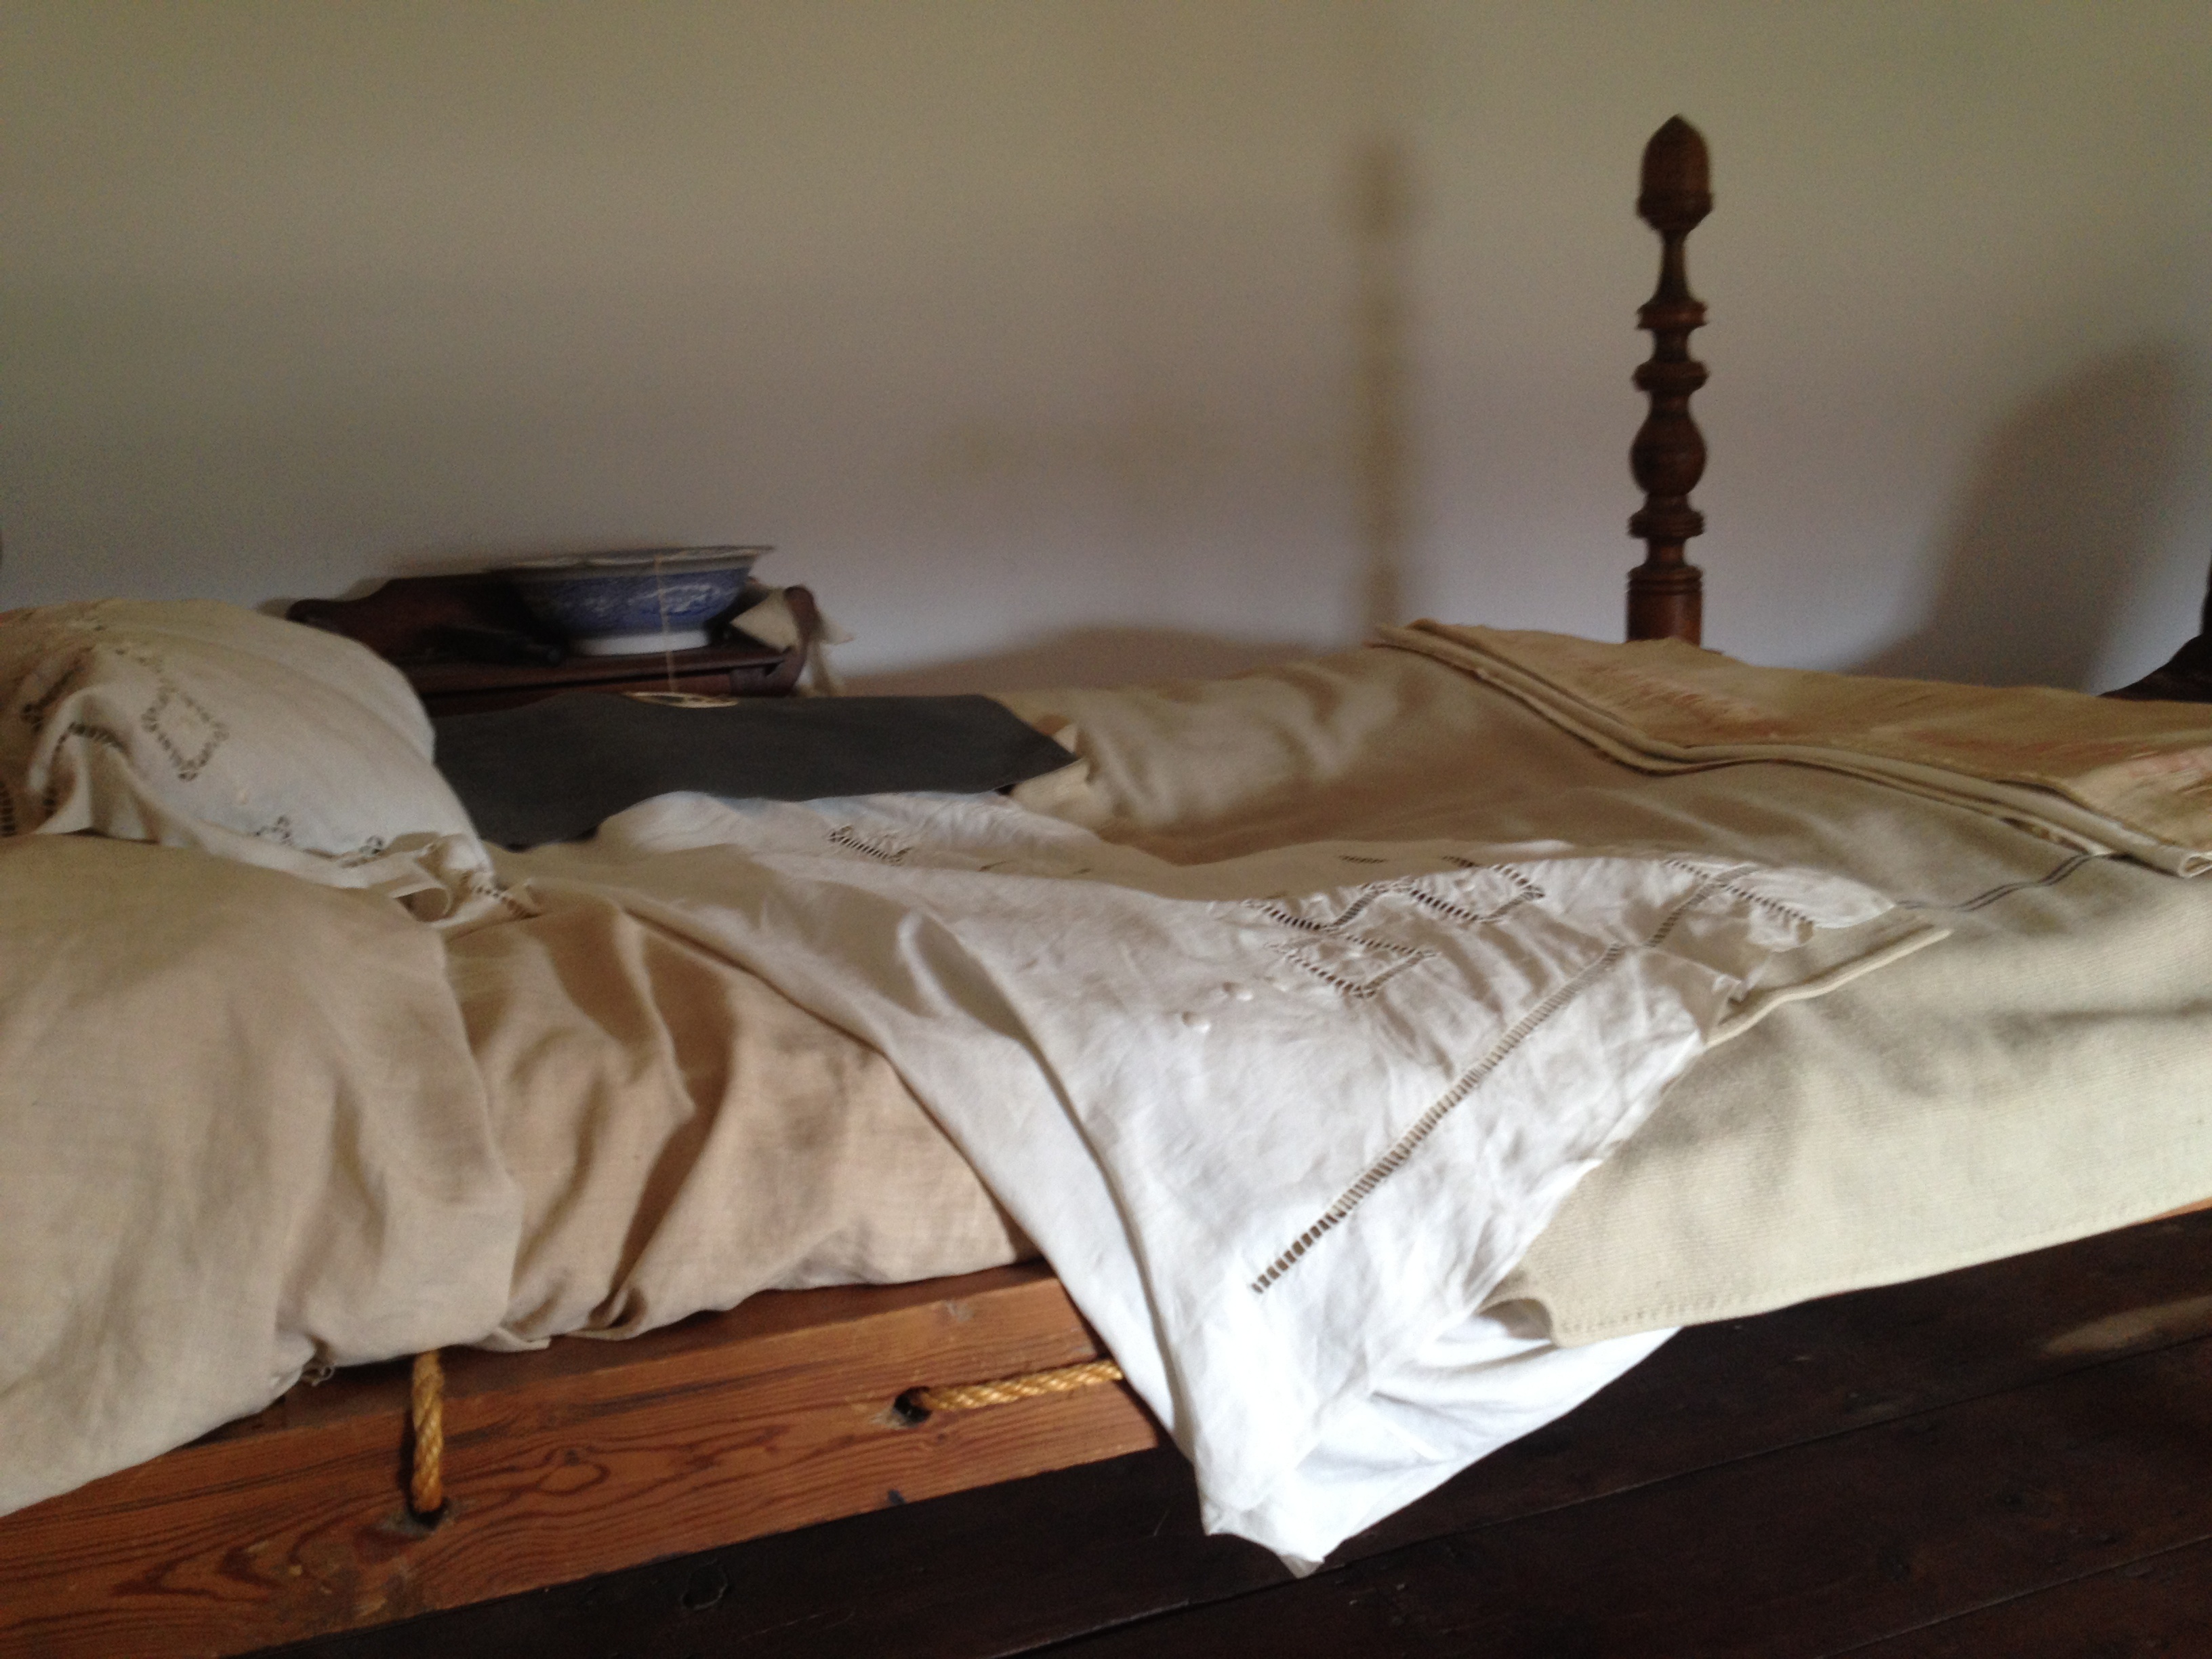
furniture, room, bedroom, material, product, textile, bed, duvet cover, bed sheet, bed frame